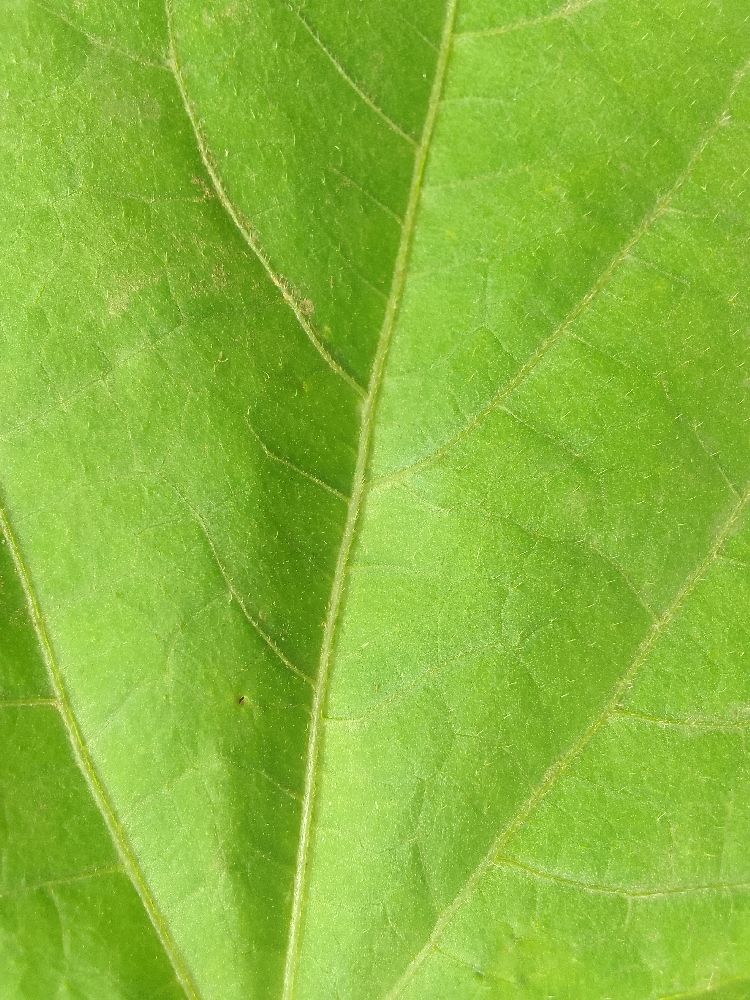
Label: healthy